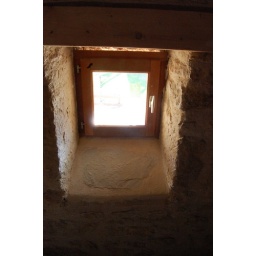
Tiny window in main bedroom